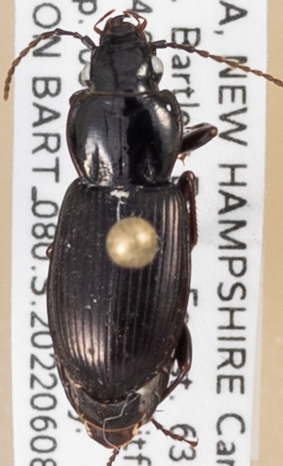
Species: Pterostichus pensylvanicus
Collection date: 2022-06-08
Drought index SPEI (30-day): -0.594
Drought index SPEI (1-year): -0.38
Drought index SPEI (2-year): -1.16